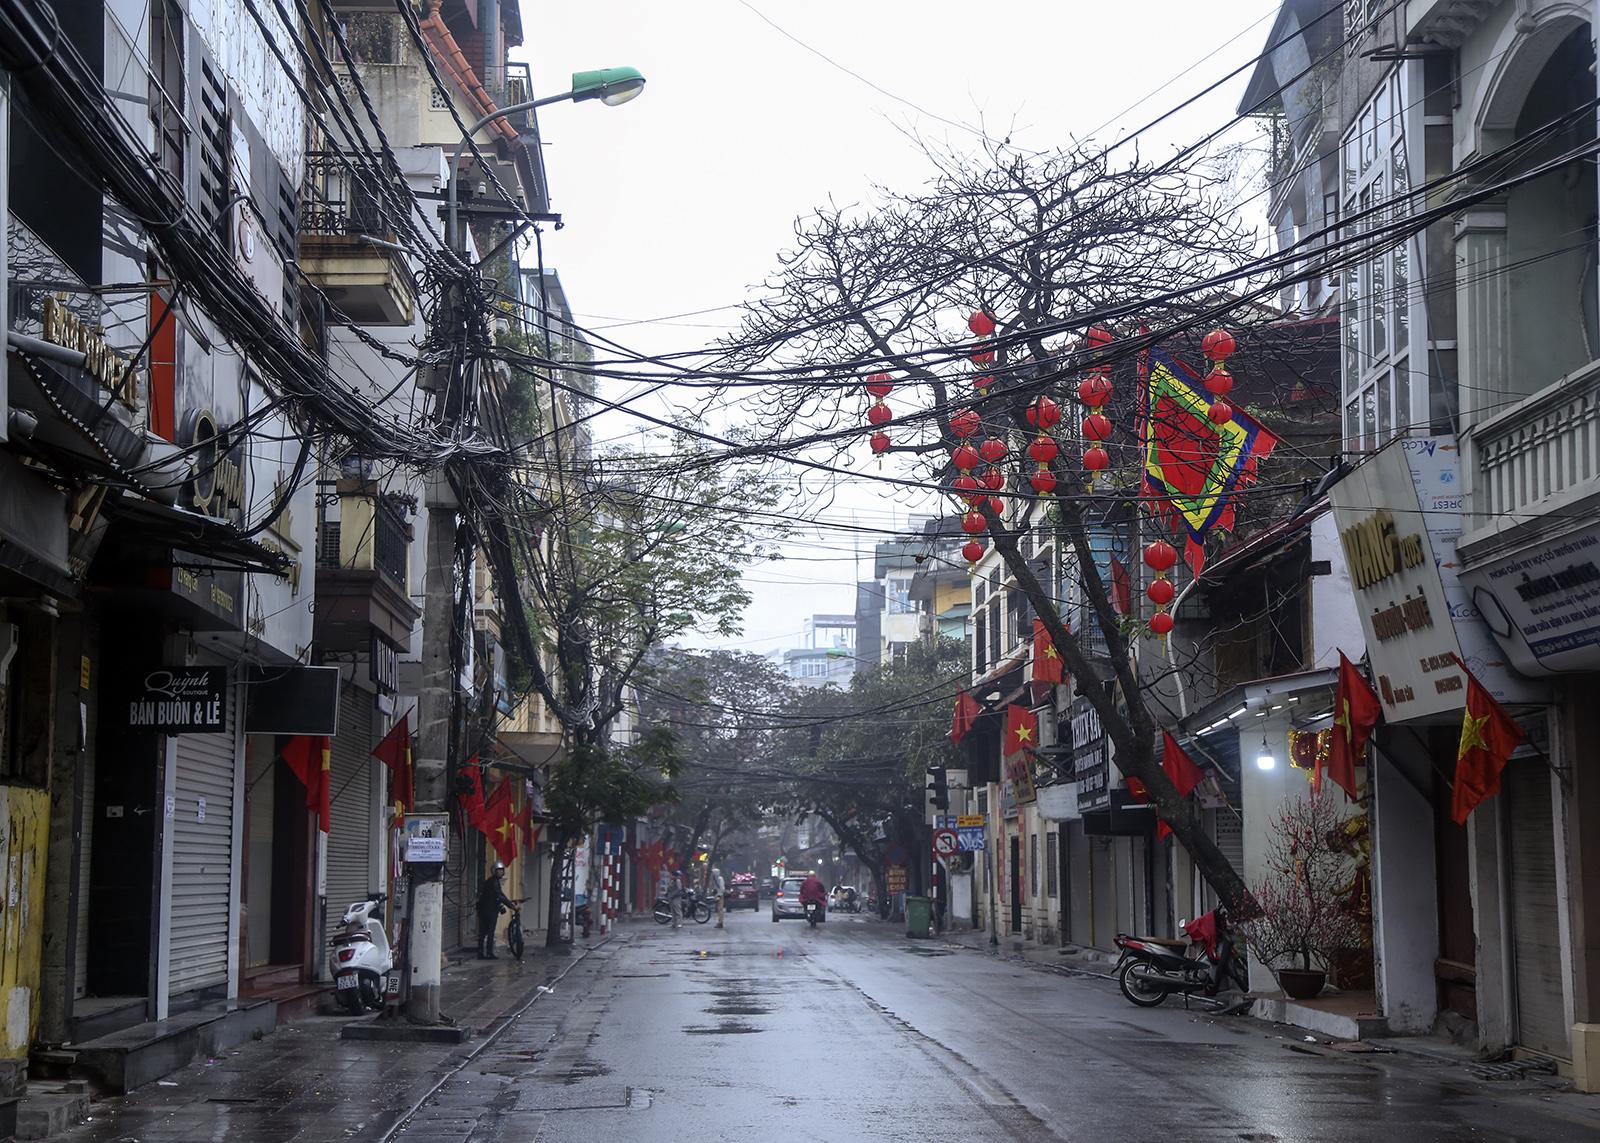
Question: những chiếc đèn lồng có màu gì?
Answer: những chiếc đèn lồng có màu đỏ